Bill's Tomato Game

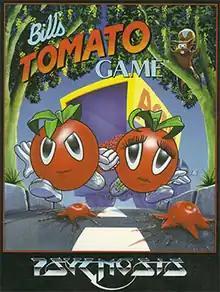
Cover art

Bill's Tomato Game is a puzzle game for the Amiga, designed by Bill Pullan and published by Psygnosis in 1992. The artwork is by Lee Carus-Westcott and the music by Mike Clarke. The concept of the game is very similar to Sierra's The Incredible Machine.